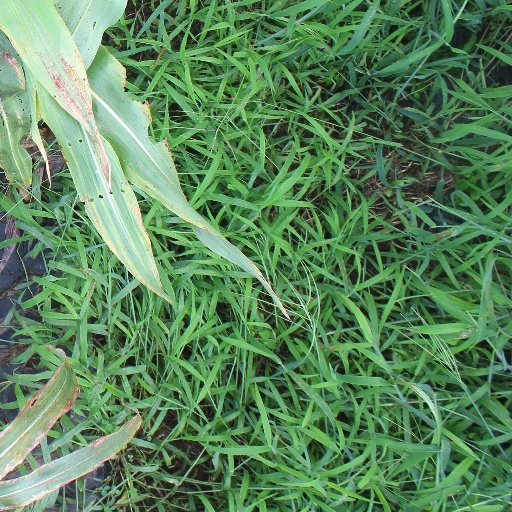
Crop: sorghum